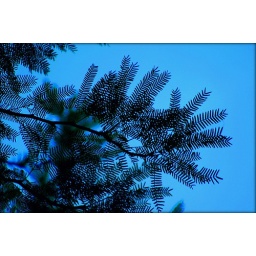
A plant outside my house. I like the green blur in the middle a lot, not so much the blue background.